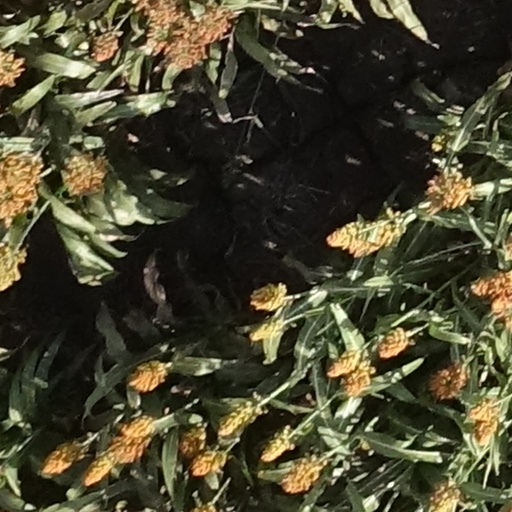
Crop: sorghum